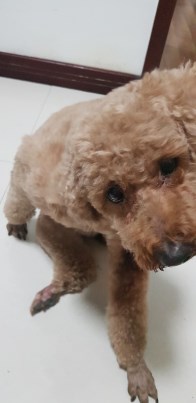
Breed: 7449-n000128-teddy